Lacaune sheep

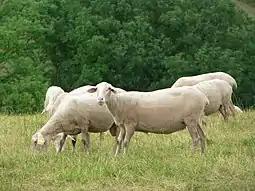
Lacaune sheep out to pasture.

Due to the surrounding landscape, Lacaune dairy sheep are most adapted to pasture management. Due to the intensification of the dairy production systems, Lacaune sheep spend part of the year in the sheepfold. The first few weeks of milking take place in the sheepfold but sheep are let out into the pasture during the day. Lacaune sheep are the second highest producing dairy sheep breed in the world.